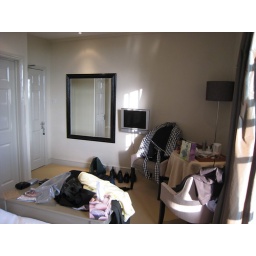
Near door on left is the bath; the other goes to the corridor. Plasma TV in every room.